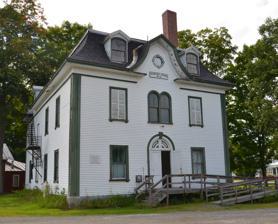
Building: Eaton School (Norridgewock, Maine)
Country: United States of America
Year built: 1866
United States historic place Eaton School U.S. National Register of Historic Places Show map of Maine Show map of the United States Location Jct. of Main St. and Mercer Rd., Norridgewock, Maine Coordinates 44°42′48″N 69°47′55″W / 44.71333°N 69.79861°W / 44.71333; -69.79861 Area less than one acre Built 1866 Architect Charles F. Douglas Architectural style Second Empire NRHP reference No. 88000884 Added to NRHP June 23, 1988 The Eaton School , in Norridgewock, Maine , also known as Somerset Grange #18 , is a historic community building at Main Street and Mercer Road in Norridgewock, Maine .  Originally built in 1866–67 to house a private academy and the local Masonic lodge, it is notable as an early design of Charles F. Douglas , a Maine native whose career began in Somerset County .  The building is a fine local example of Second Empire design, and was listed on the National Register of Historic Places in 1988.  It has been owned since 1916 by the local chapter of the Grange. Description and history The Grange hall is a 2 + 1 ⁄ 2 -story wood-frame structure, set facing northeast on a triangular lot at the junction of Upper Main Street and Mercer Road ( United States Route 2 ).  It is three bays wide and four deep, with a bellcast mansard roof.  The center bay of the front facade has a double door set in an arch on the first level, a pair of narrow round-arch windows at the second level, and the mansard roof above is broken by a bellcast gable dormer with a false bullseye window.  The flanking bays, like those on the side elevations have sash windows.  Gable dormers with molded sides pierce the mansard roof on all elevations, although some of the original ones have been removed. The interior has retained its basic organization.  The entrance opens to a vestibule, with a staircase going up to the right, and a hallway down the center of the building leads past two smaller classrooms to a larger one at the rear.  On the second floor the arrangement is similar, except the large room also has a stage at the west end.  The third floor, which was designed for use by the Masonic lodge, has two storage rooms and a large function space with raised platforms on the sides, and ornamental plasterwork in the ceiling. The Eaton School was founded in 1865 by Hamilton Fairfield Eaton, and originally shared space in a Greek Revival meeting house and female academy.  Rising enrollments prompted Eaton to retain Charles F. Douglas to design this building, which was erected in 1866–67, with funding support from the local Masonic lodge.  Although Eaton retired in 1883, the school continued in various guises (and with some interruptions) until 1916, when the building was acquired by the local Grange chapter. The building is an early work of Charles F. Douglas, a native of Brunswick, Maine , whose early career work occurred primarily in Norridgewock and Skowhegan .  He later made substantial contributions to the architecture of Lewiston and Auburn before moving to Philadelphia . Douglas' Norridgewock residence is also listed on the National Register. See also National Register of Historic Places listings in Somerset County, Maine References